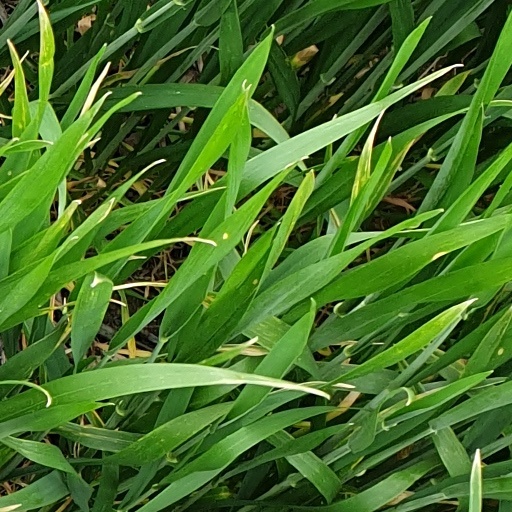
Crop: wheat